Dragan Tomić (IT engineer)

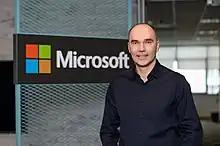

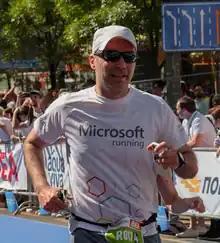
Dragan at the Belgrade Marathon

Dragan Tomić was the director of the Microsoft Development Center Serbia – MDCS, vice president of engineering at Microsoft Corporation, and he is one of the founders of the Belgrade Technology Institute.